Thomas Pynchon

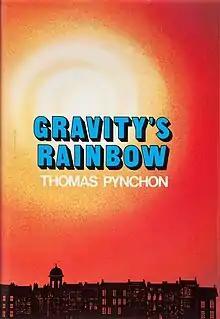
"Gravity's Rainbow" (1973)

After resigning from Boeing, Pynchon spent some time in New York and Mexico before moving to California, where he was reportedly based for much of the 1960s and early 1970s, most notably in a small downstairs apartment at 217 33rd St. in Manhattan Beach